Deroceras laeve

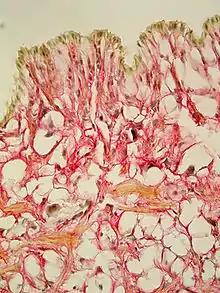
Epithelium of "Deroceras laeve"

"Deroceras laeve" has high ecological tolerance, but needs permanently wet habitats. It is usually found in lowlands and very humid habitats, swamps, riversides, wetlands, especially alder and oak woods, marshlands and degraded areas, also greenhouses, often near water under wood or detritus. It tolerates subpolar and tropical temperatures. Newly created habitats are often colonized after a few years. In Switzerland in up to 1800 m altitude, but usually below 1000 m, in Bulgaria in up to 2500 m.